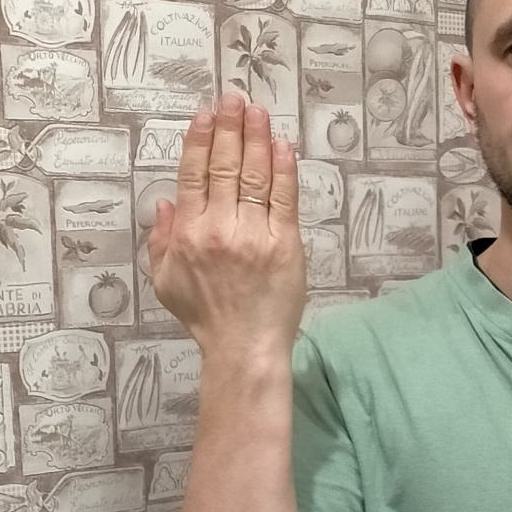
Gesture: stop_inverted